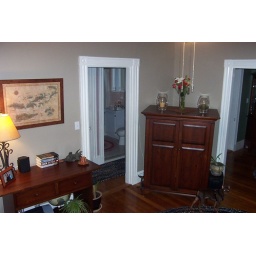
Sofa table and TV stand fit nicely in living room along with sofa, loveseat, coffee table, and end table.